46th Infantry Battalion

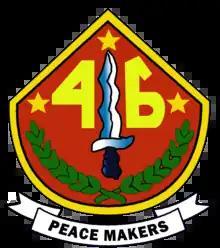
46IB logo

The 46th Infantry Battalion of the Philippine Army is an organic unit of the 8th Infantry (Storm Troopers) Division. Their primary task is to secure the peace and order in the areas of Eastern Visayas, especially the Province of Western Samar which was noted for its deteriorated peace and order situation.